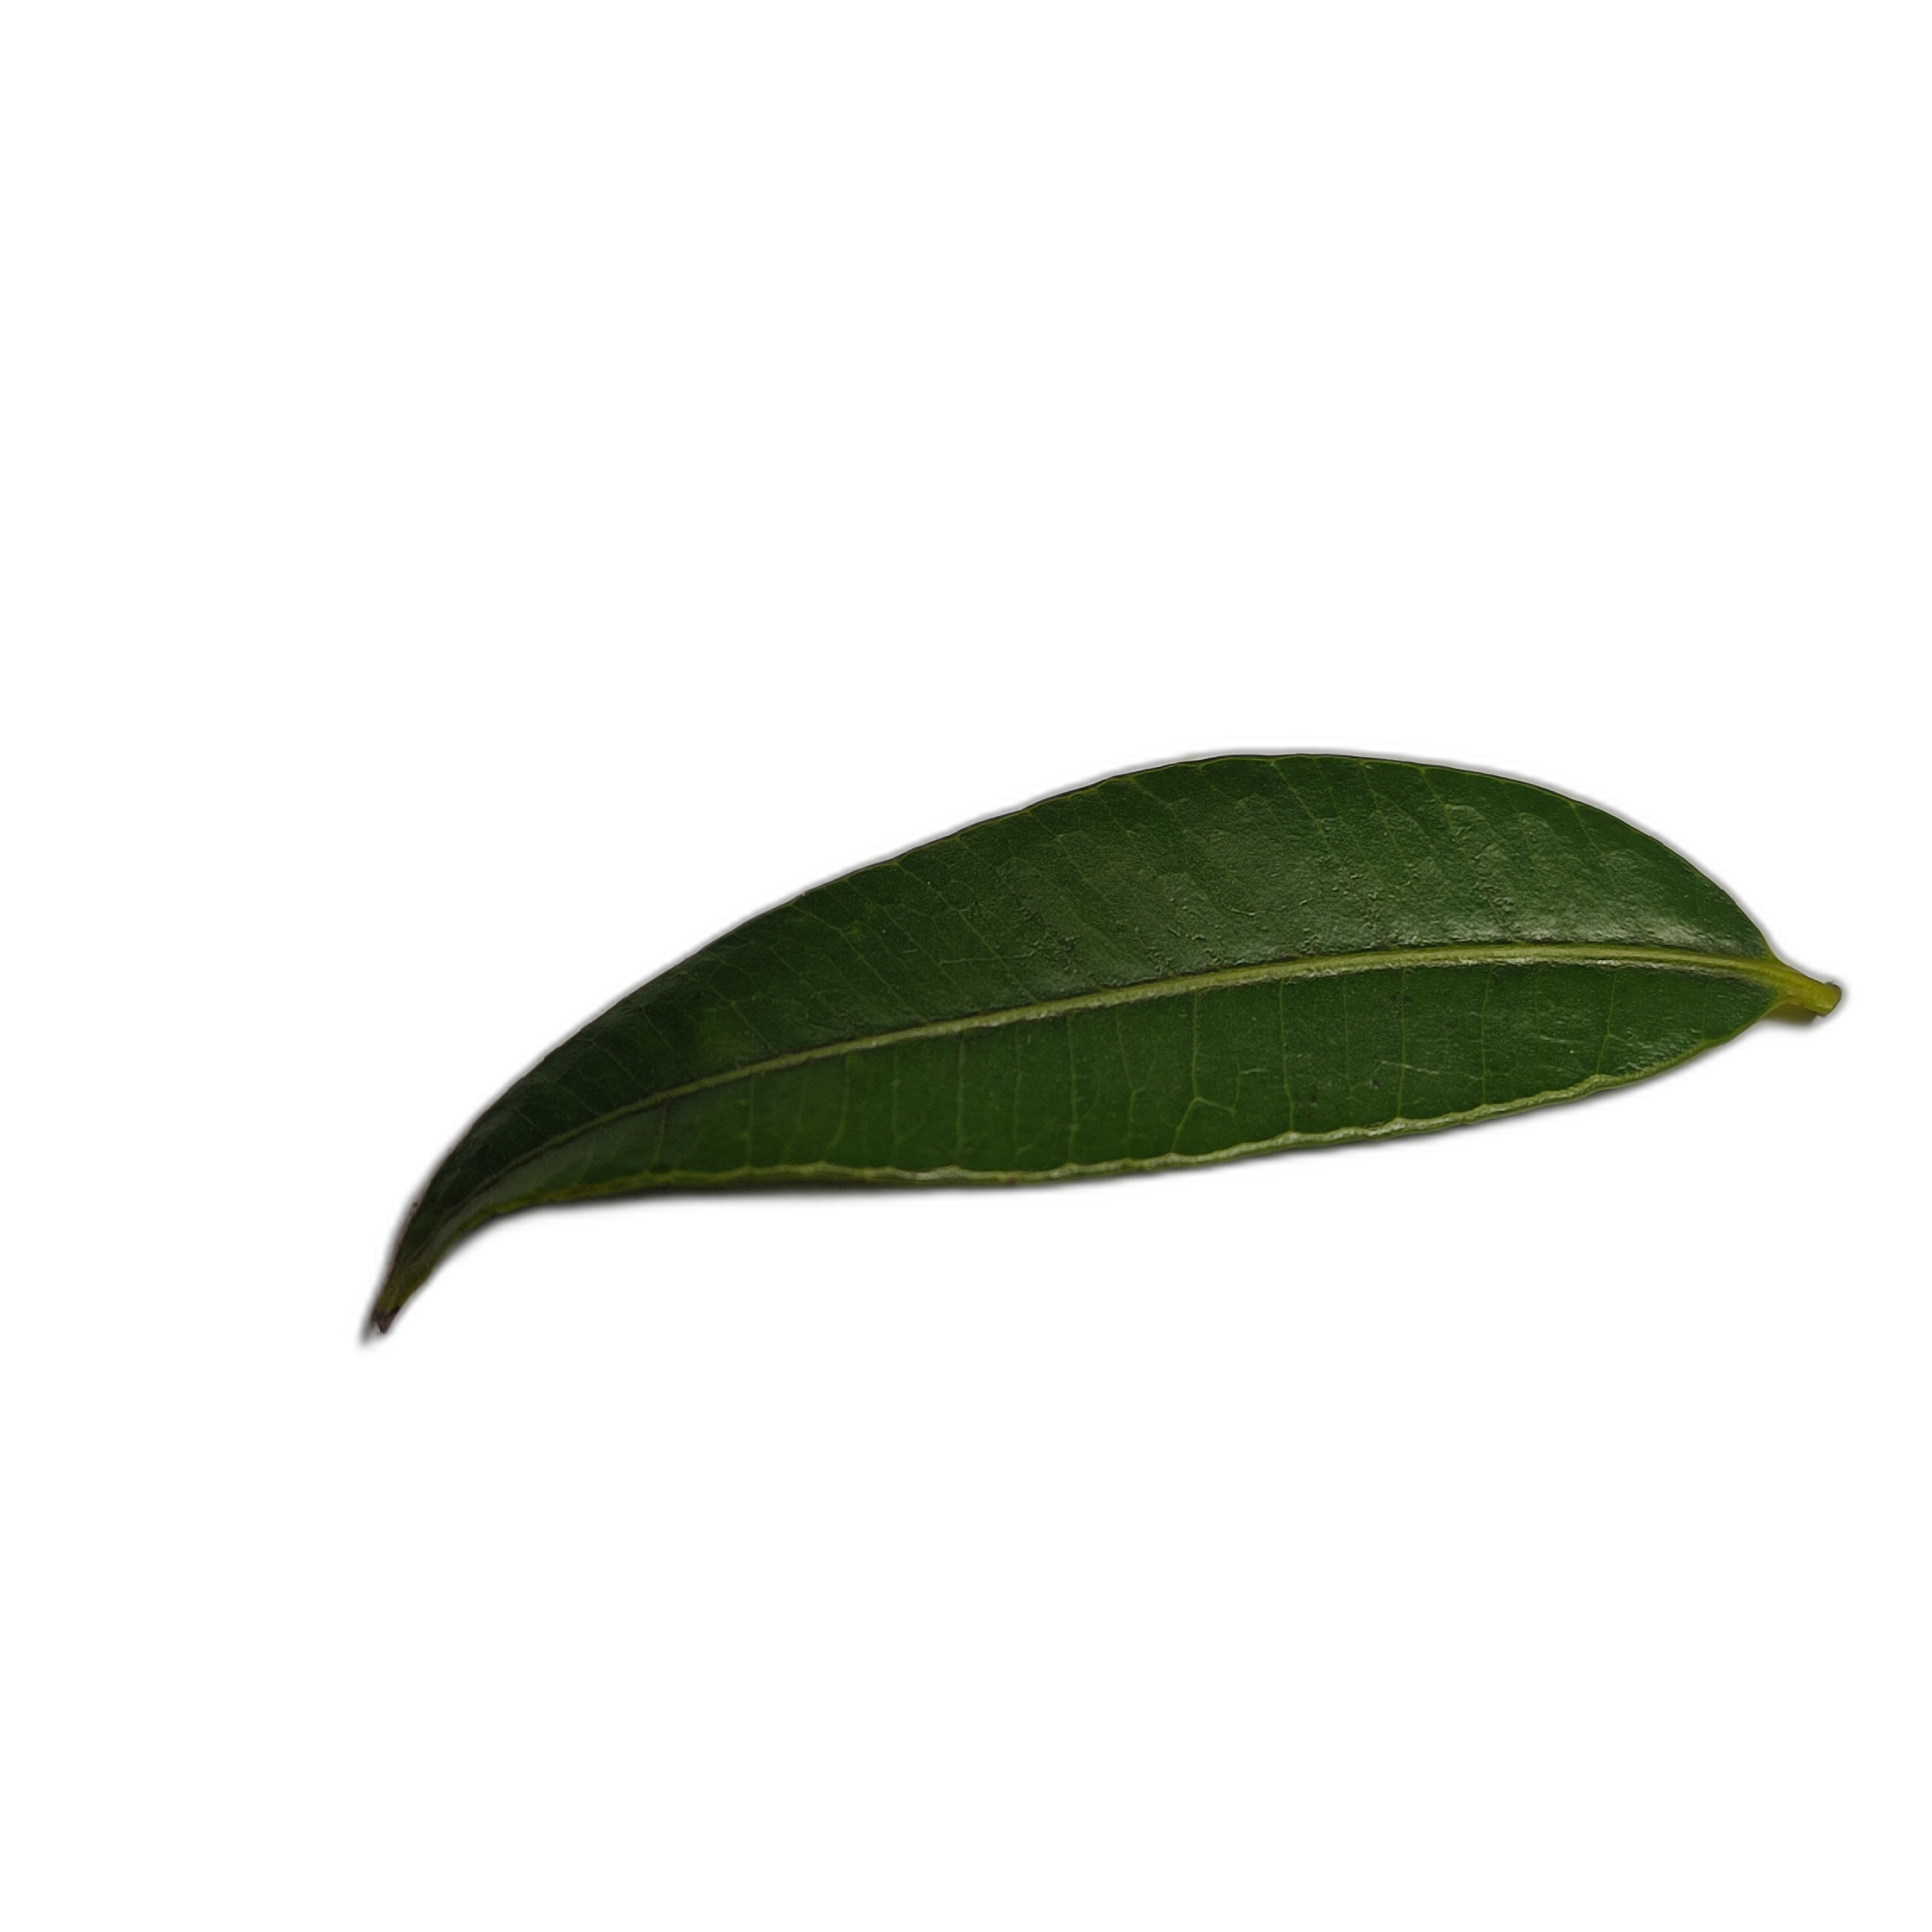
Label: healthy